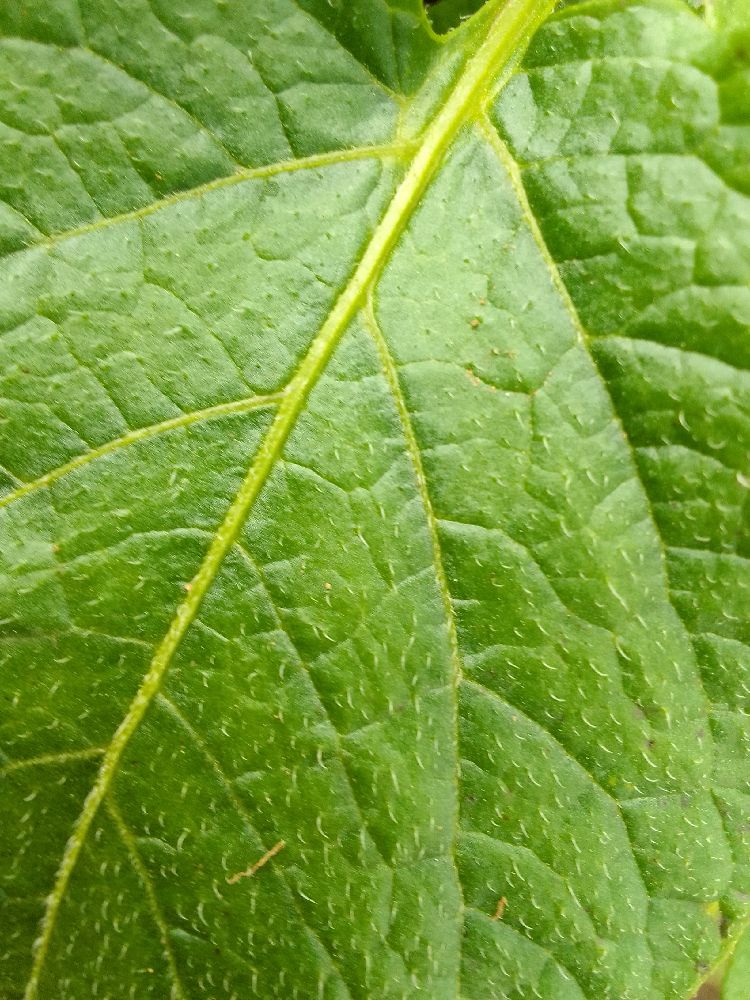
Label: Healthy